The Bachelorette (American TV series) season 4

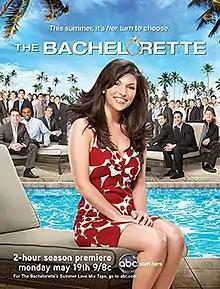
Promotional poster

The fourth season of the ABC reality television series "The Bachelorette" premiered on May 19, 2008, after a three-year absence. This season featured 26-year-old DeAnna Pappas, a real estate agent from Newnan, Georgia. Pappas was rejected by Brad Womack in the eleventh season of "The Bachelor". This was the first "The Bachelor" franchise including the spin-off, "The Bachelorette" to expand from 60 to 120 minutes for the entire season.